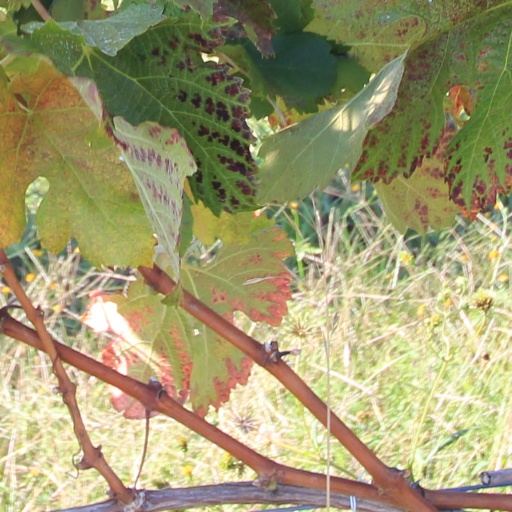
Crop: grape